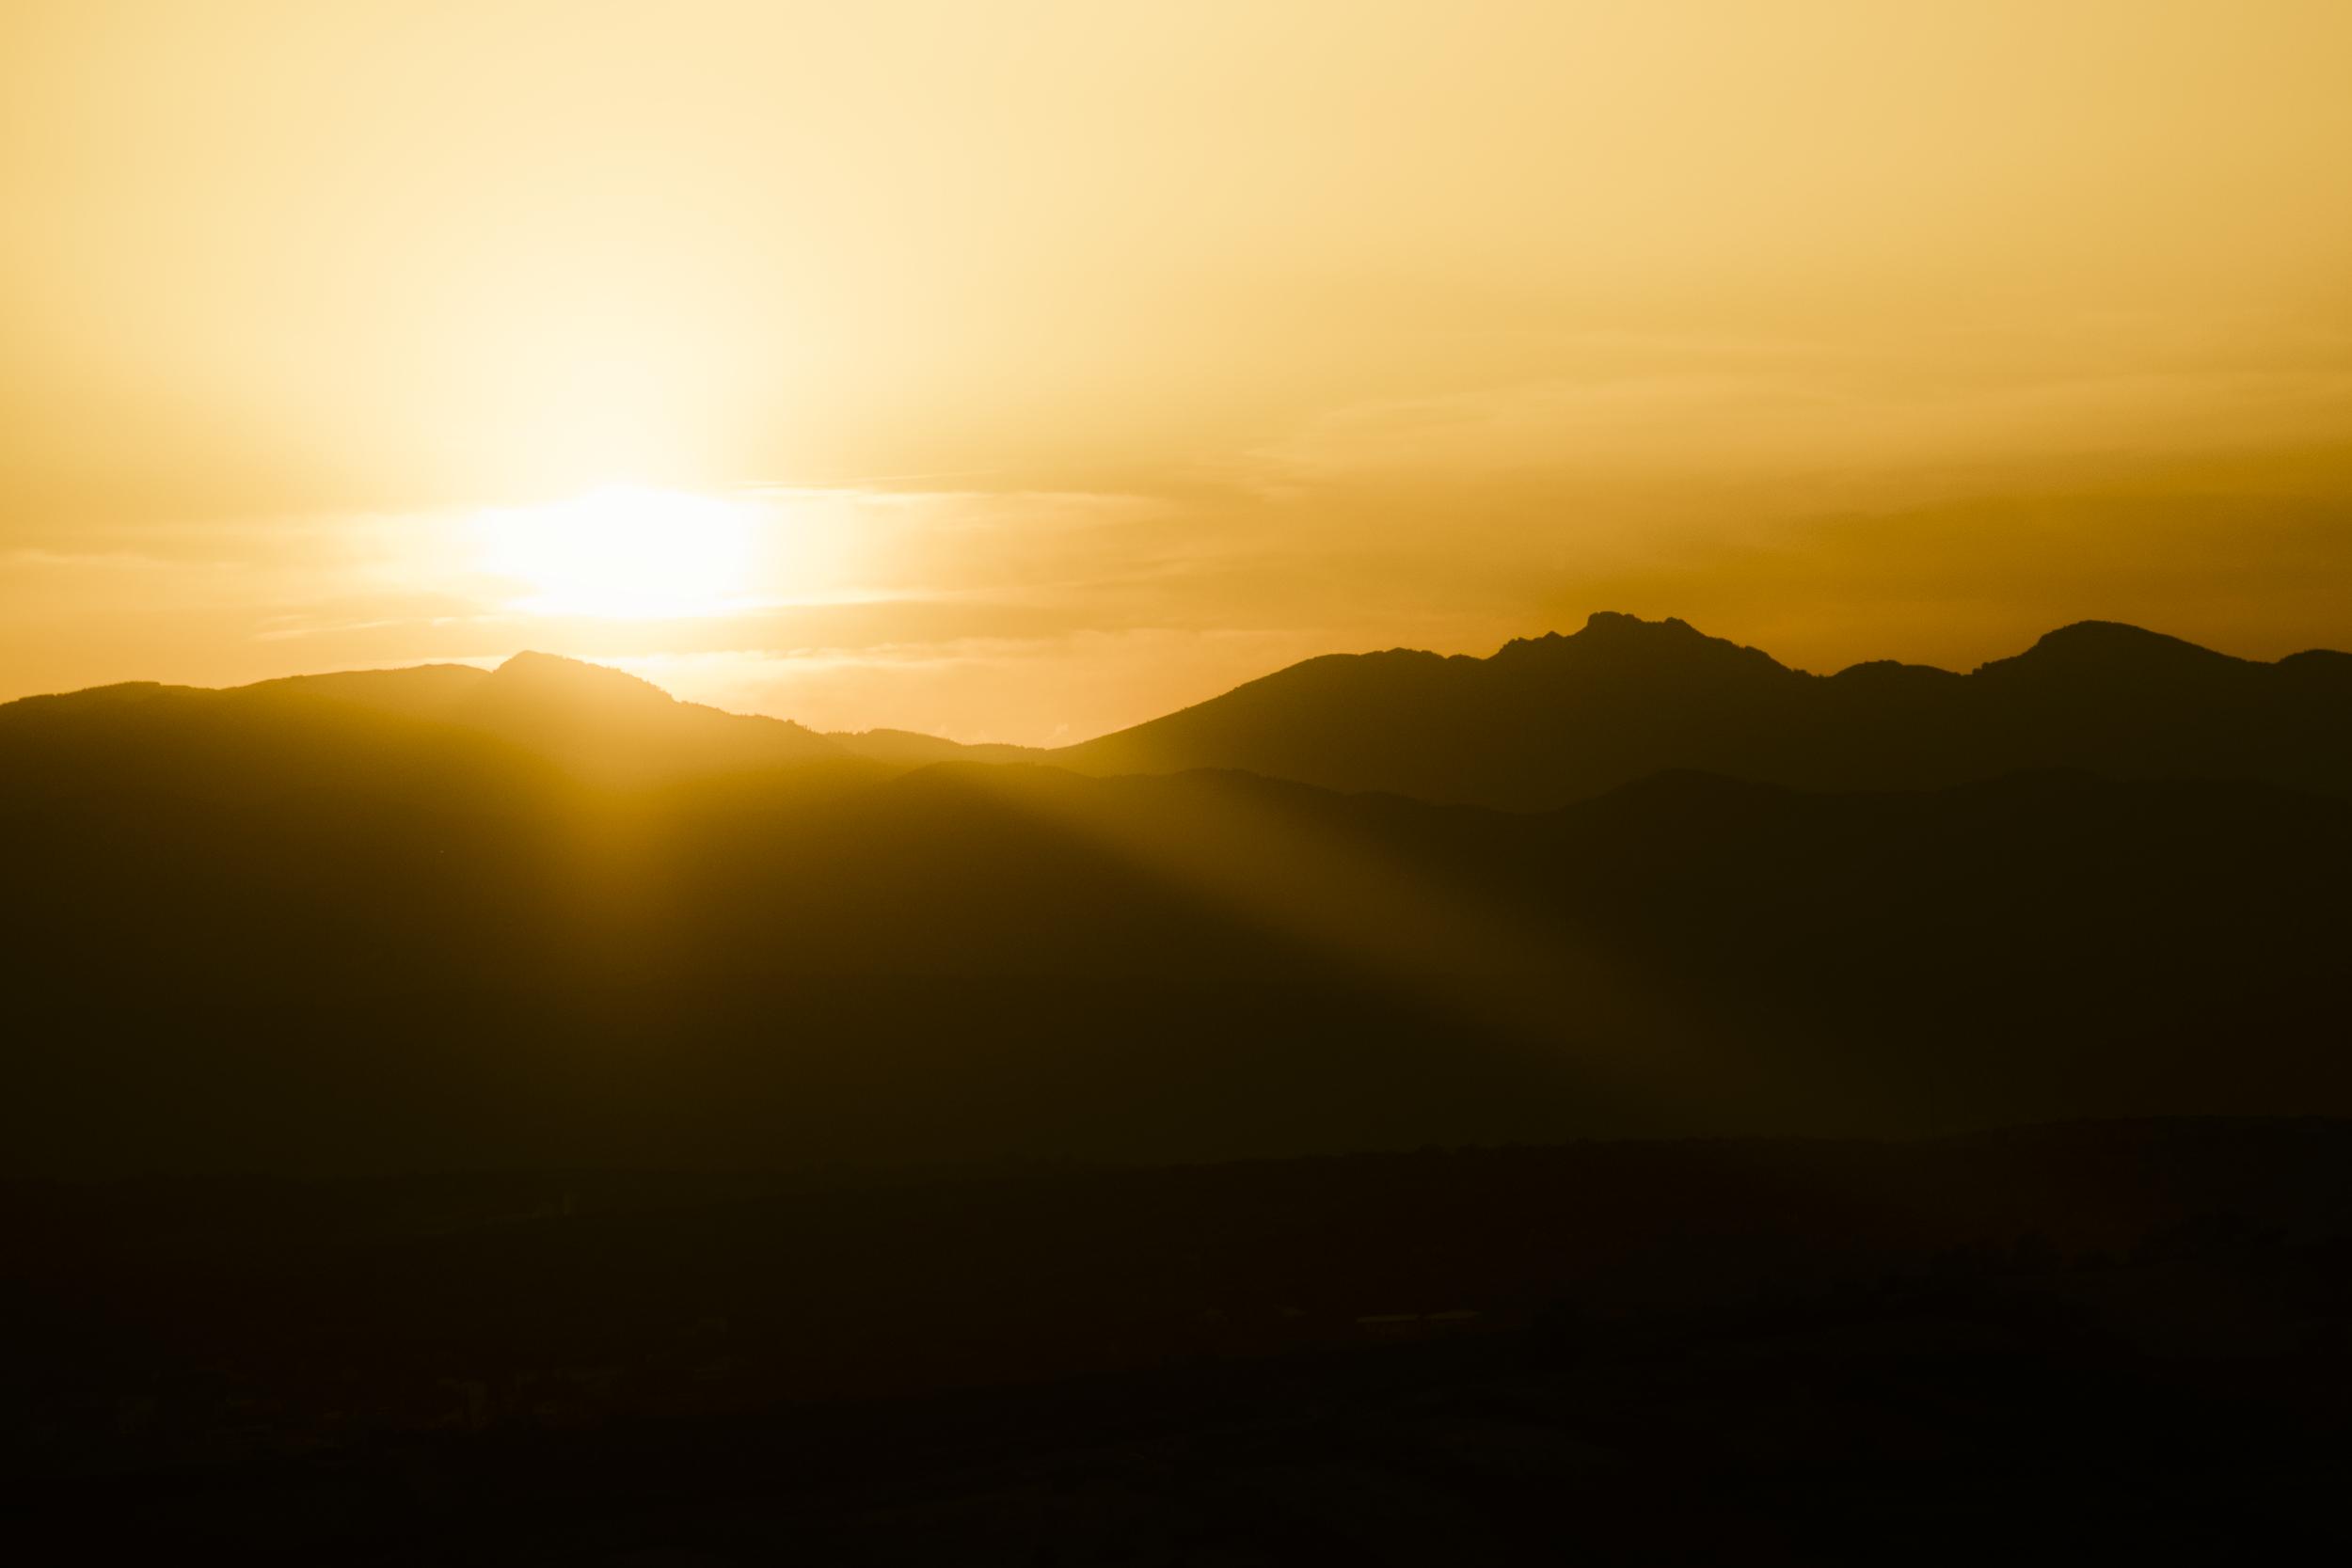
horizon, mountain, cloud, sky, sun, sunrise, sunset, sunlight, morning, hill, dawn, atmosphere, dusk, france, europe, evening, haze, nikon, plain, paysage, soleil, lumiere, d750, ardche, montagnes, cevennes, curuyann, rayon, afterglow, atmospheric phenomenon, red sky at morning